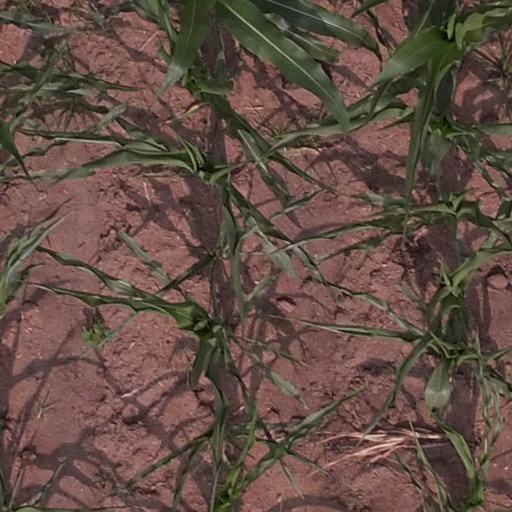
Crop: maize; corn